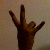
The image shows a hand gesture representing the number 7 in Indian Sign Language.